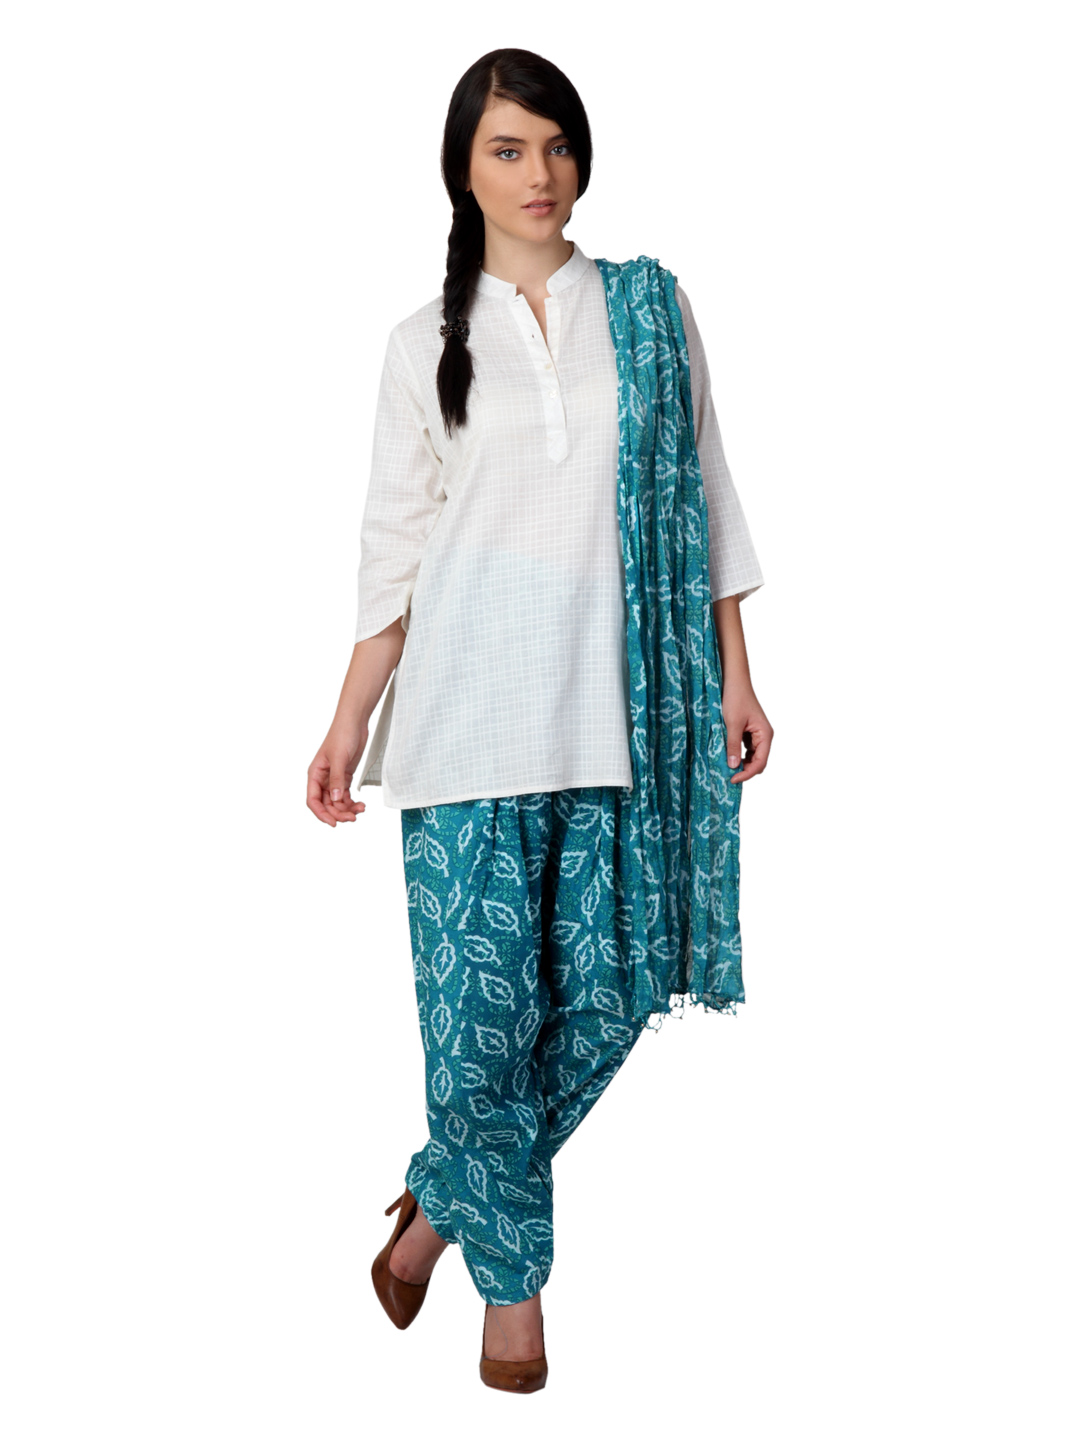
Vishudh Women Turquoise Blue Salwar and Dupatta
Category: Apparel / Bottomwear / Salwar and Dupatta
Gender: Women
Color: Turquoise Blue
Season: Summer 2012
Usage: Ethnic